Vestskogen

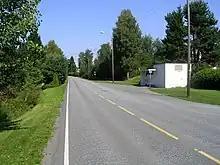
Amundrødveien, one of the main roads in Vestskogen

The Vestskogen area has a population (in 2023) of 1,934. It is considered to be part of the urban city of Tønsberg metropolitan area which includes the central city area plus the northern and eastern parts of the island of Nøtterøy.